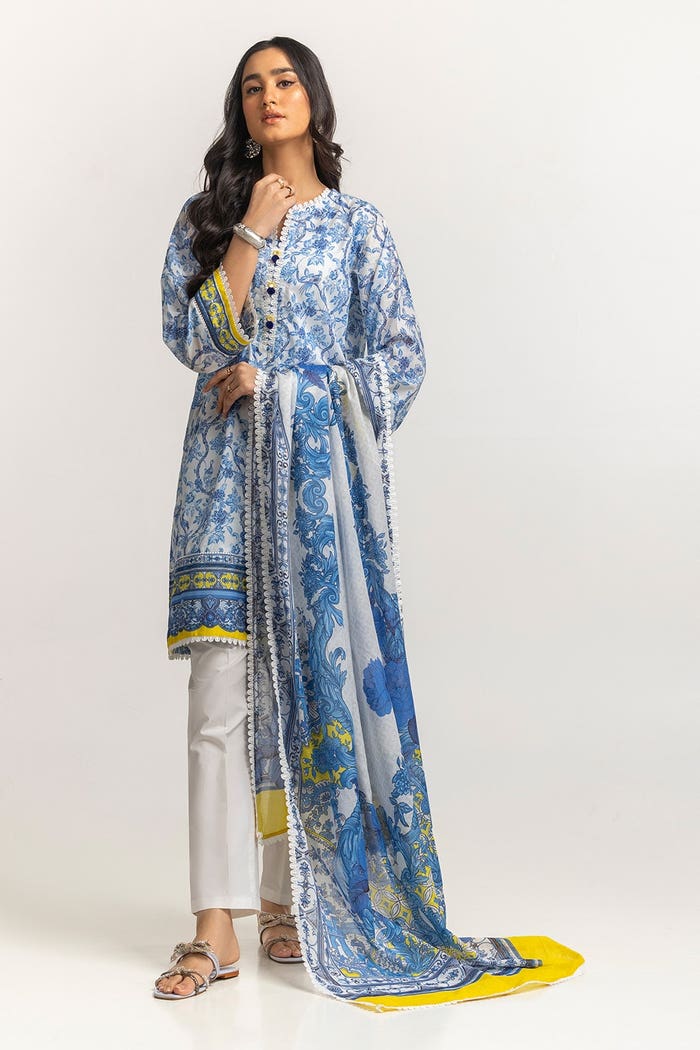
blue multi karigari suit